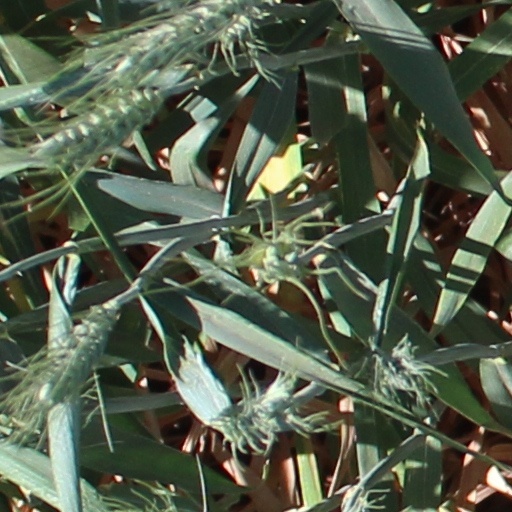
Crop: wheat